Cannondale

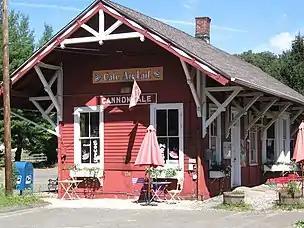
The Cannondale Metro North train station in Wilton, Connecticut, after which the company is named.

Today, Cannondale produces bicycles, although they are no longer hand-made in the US. Many bicycle frame manufacturers use many materials such as steel or titanium whereas Cannondale specializes in aluminum and carbon fiber, a technology in which they were pioneers.